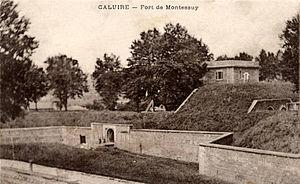
Entrée du Fort de Caluire. Contrairement à ce qui est indiqué sur la légende, ce n'est pas celui de Montessuy.
Le fort de Caluire est une ancienne fortification située à Caluire-et-Cuire. Aujourd'hui disparu, il faisait partie de la première ceinture de Lyon.
Caluire-et-Cuire est une commune française située dans la métropole de Lyon en région Auvergne-Rhône-Alpes. Ses habitants sont appelés les Caluirards.